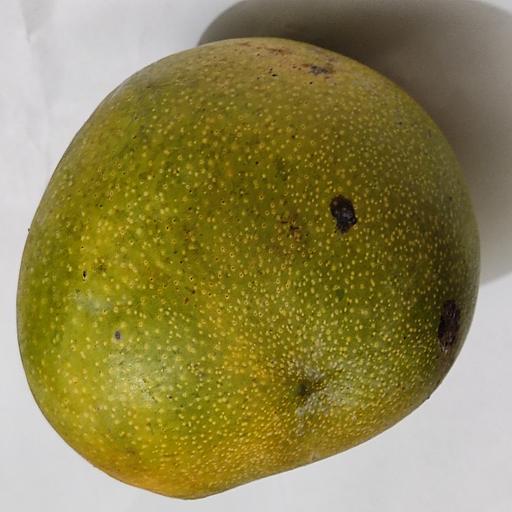
Crop type: Mango_Bari